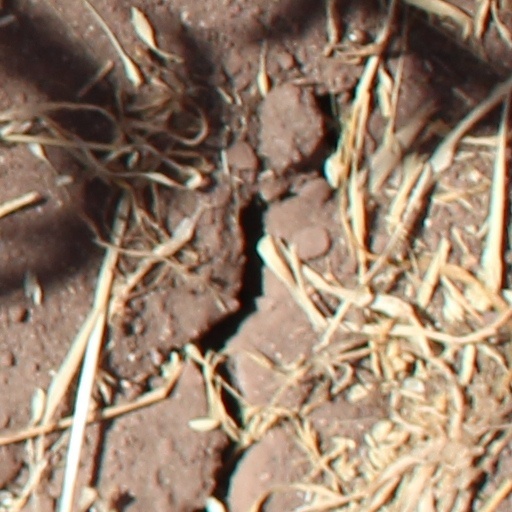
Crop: wheat